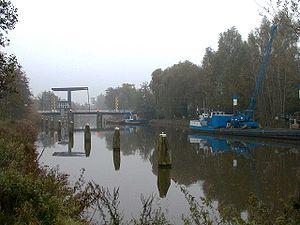
Le Vieil Yssel est un affluent de l'Yssel. La source et le cours supérieur du Vieil Yssel se trouvent en Allemagne, en Rhénanie-du-Nord-Westphalie ; aux Pays-Bas, le Vieil Yssel traverse la province du Gueldre, avant de se jeter dans l'IJssel à Doesburg.